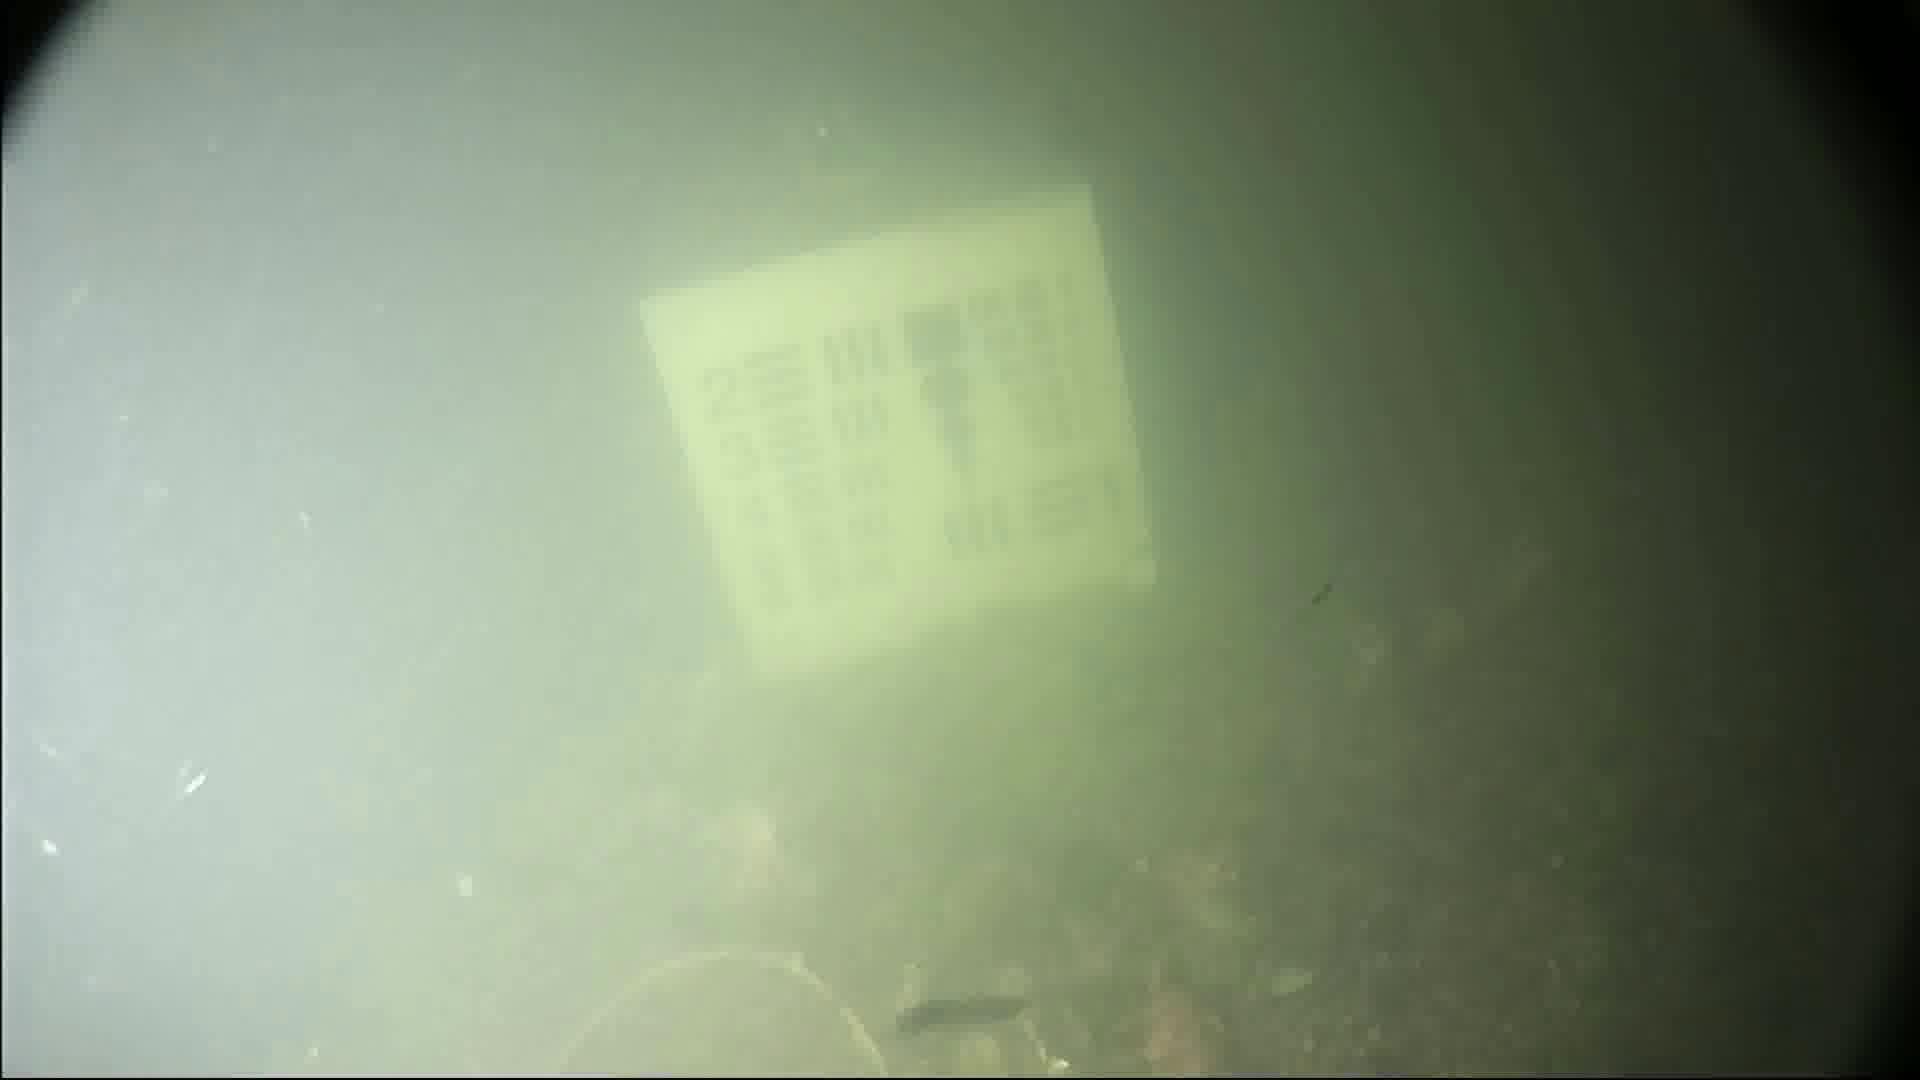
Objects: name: crab